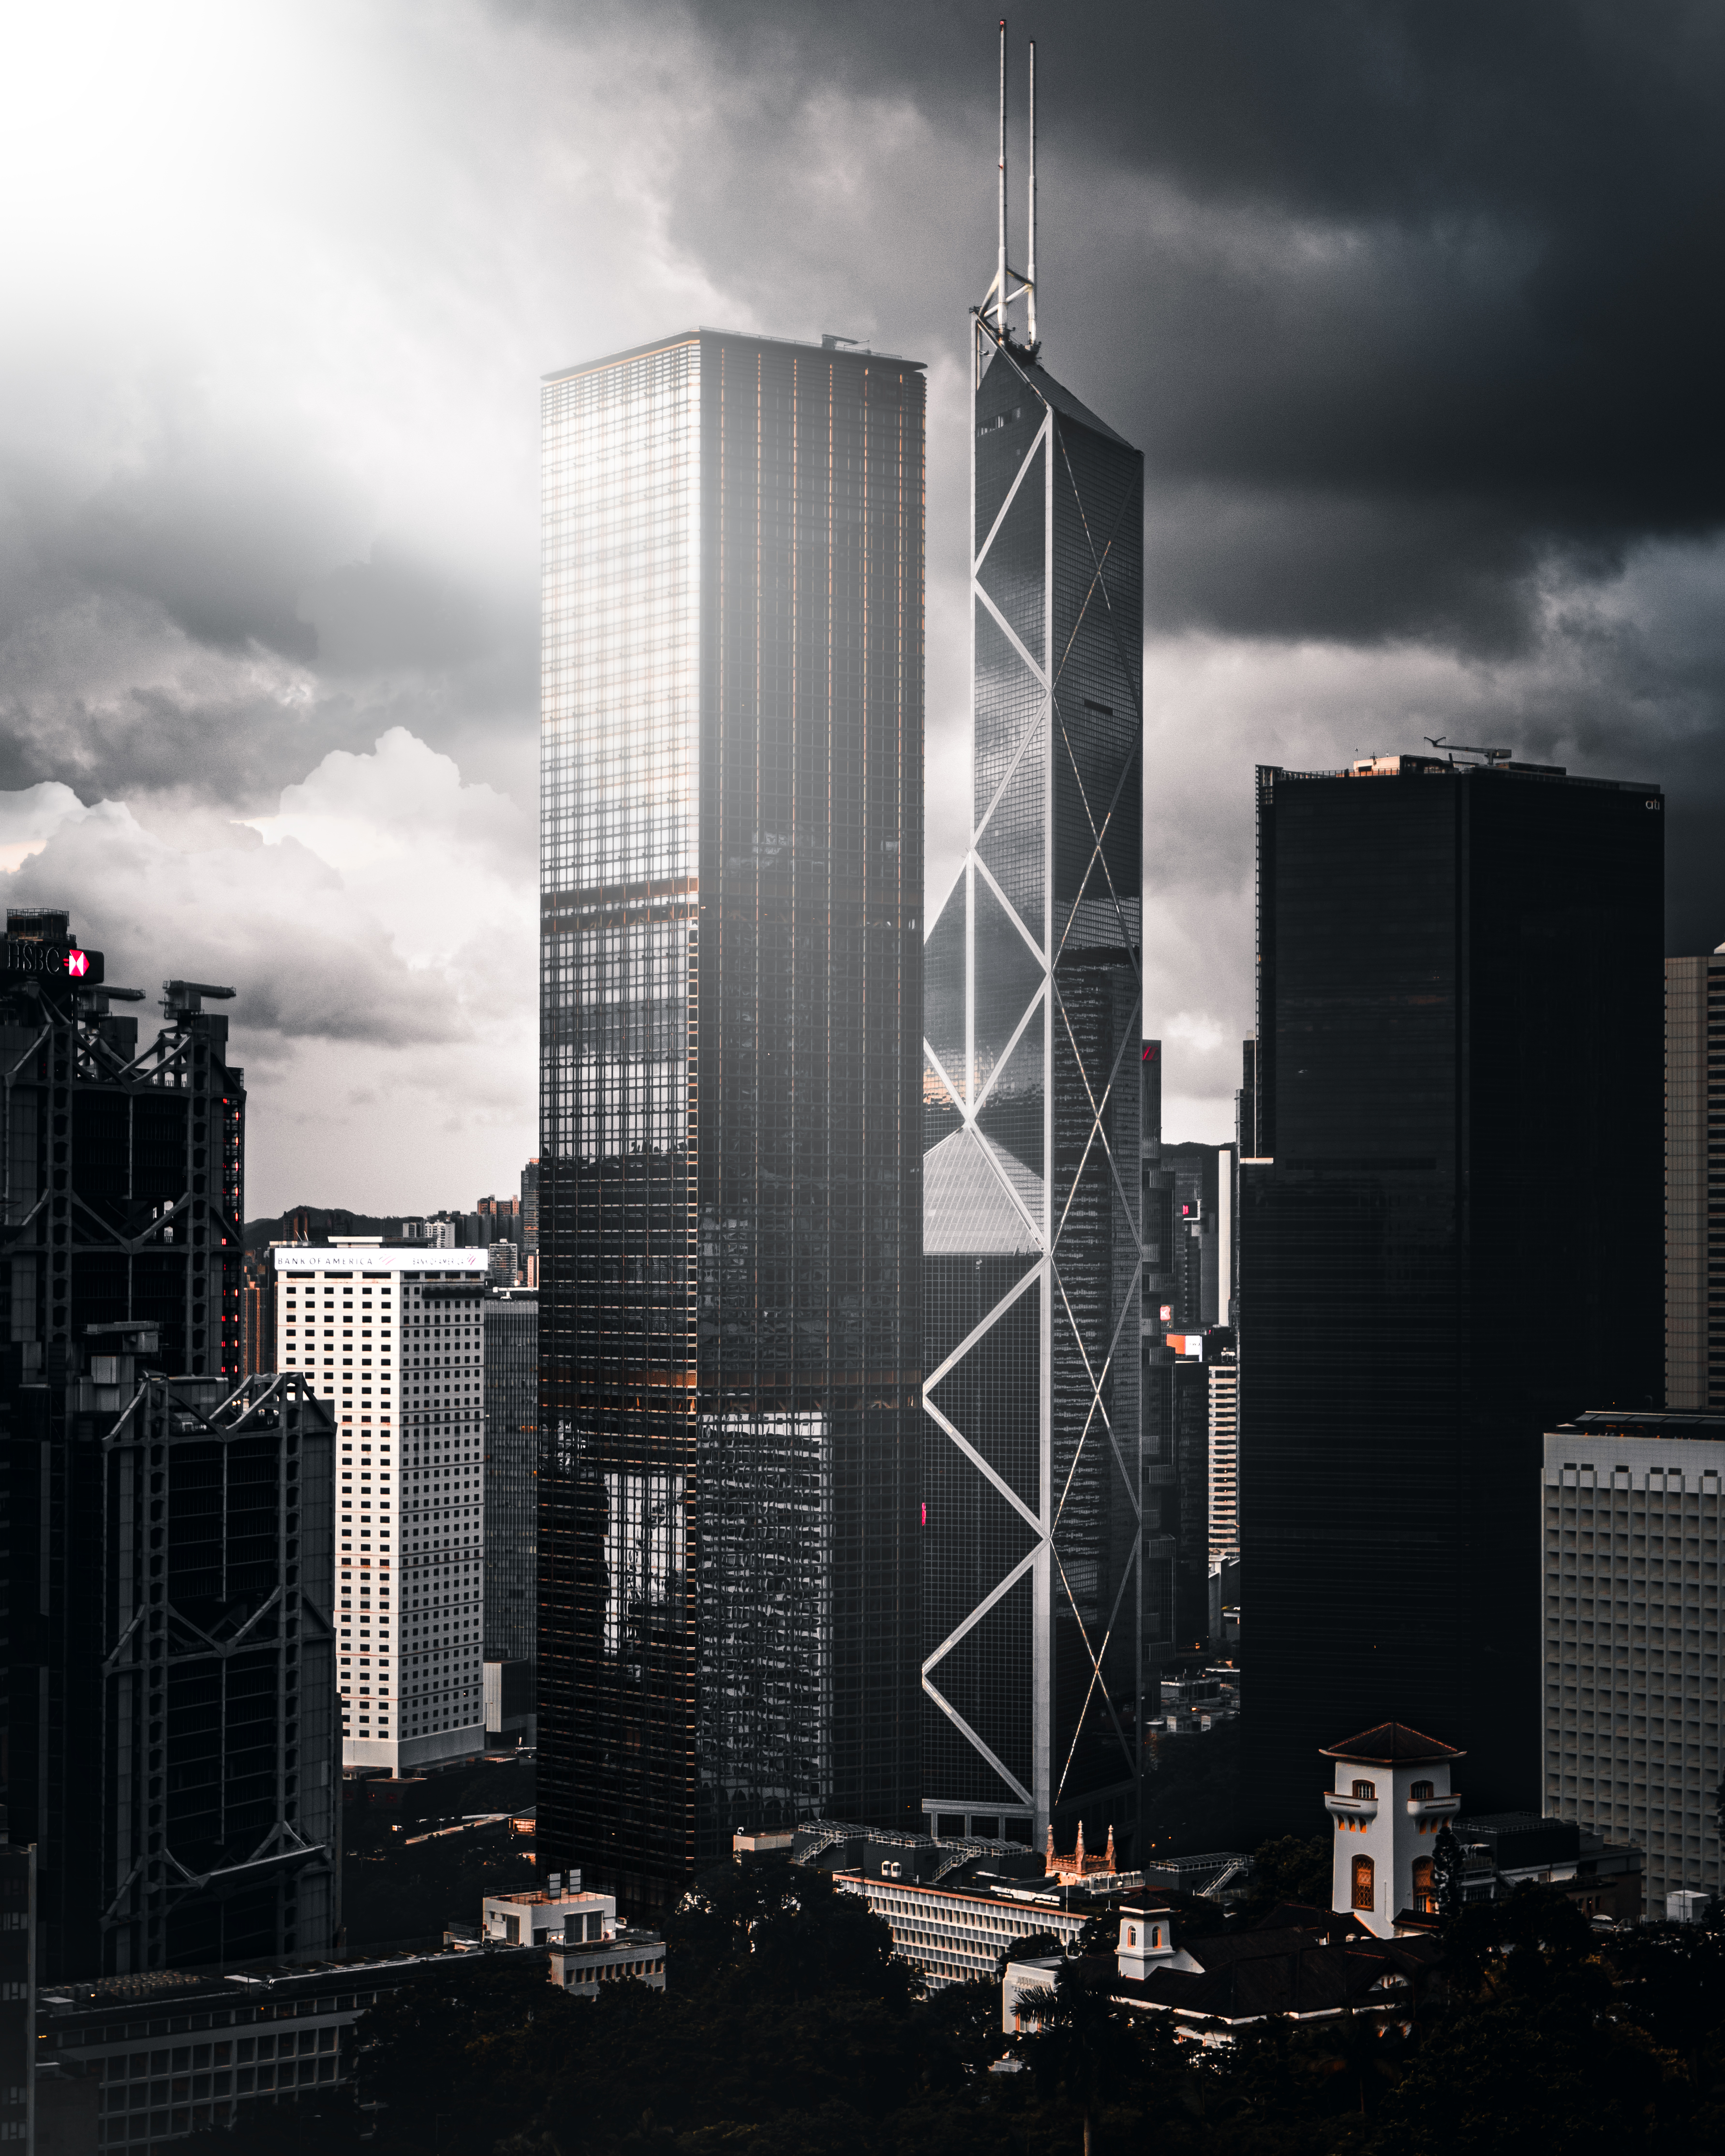
tower block, metropolitan area, city, urban area, metropolis, architecture, tower, cityscape, skyscraper, facade, commercial building, building, atmospheric phenomenon, condominium, downtown, skyline, mixed use, apartment, human settlement, headquarters, corporate headquarters, company